Jaguar I-Pace

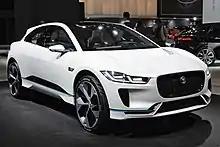
Concept car

The Jaguar I-Pace was designed by Ian Callum. The concept version of the car, described as a five-seater sports car, was unveiled by JLR at the 2016 Los Angeles Motor Show and shown on-road in London in March 2017.